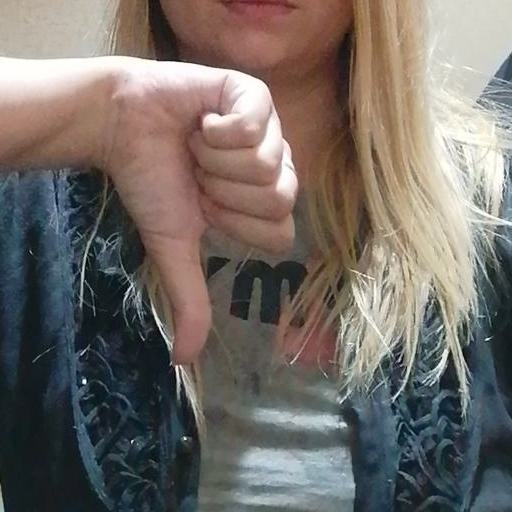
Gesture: dislike